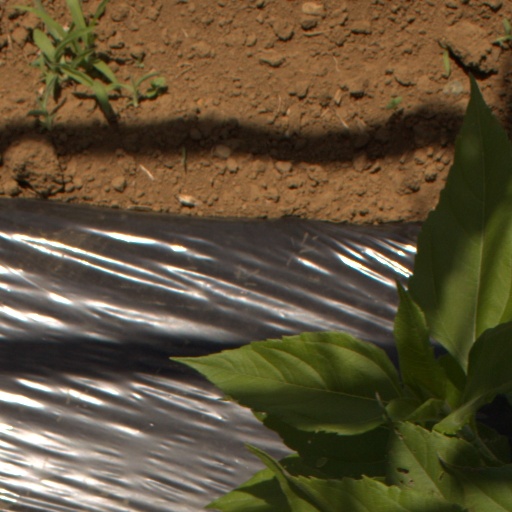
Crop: Jerusalem artichoke